Philomena Thumboochetty

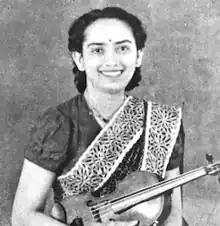
Philomena Thumboochetty in the 1930s

Philomena Rukmavathy Thumboochetty (10 October 1913 – March 2000) was an Indian violinist. She was the first Indian musician admitted to the Conservatoire de Paris.